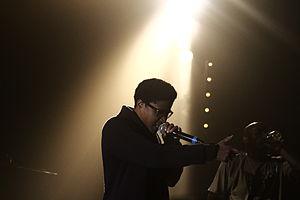
Casey, avec l'Asocial Club, au Festival Terre(s) Hip Hop 2014
Casey, de son vrai nom Cathy Palenne, née le 28 juin 1975 à Rouen, est une rappeuse française. Elle réside actuellement au Blanc-Mesnil, en Seine-Saint-Denis. Elle est, pour le journaliste Jacques Denis du Monde diplomatique, « un cas à part » au sein d'un rap révolté.